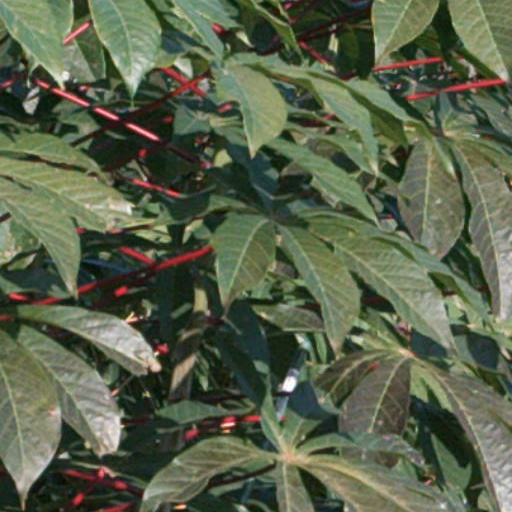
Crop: cassava